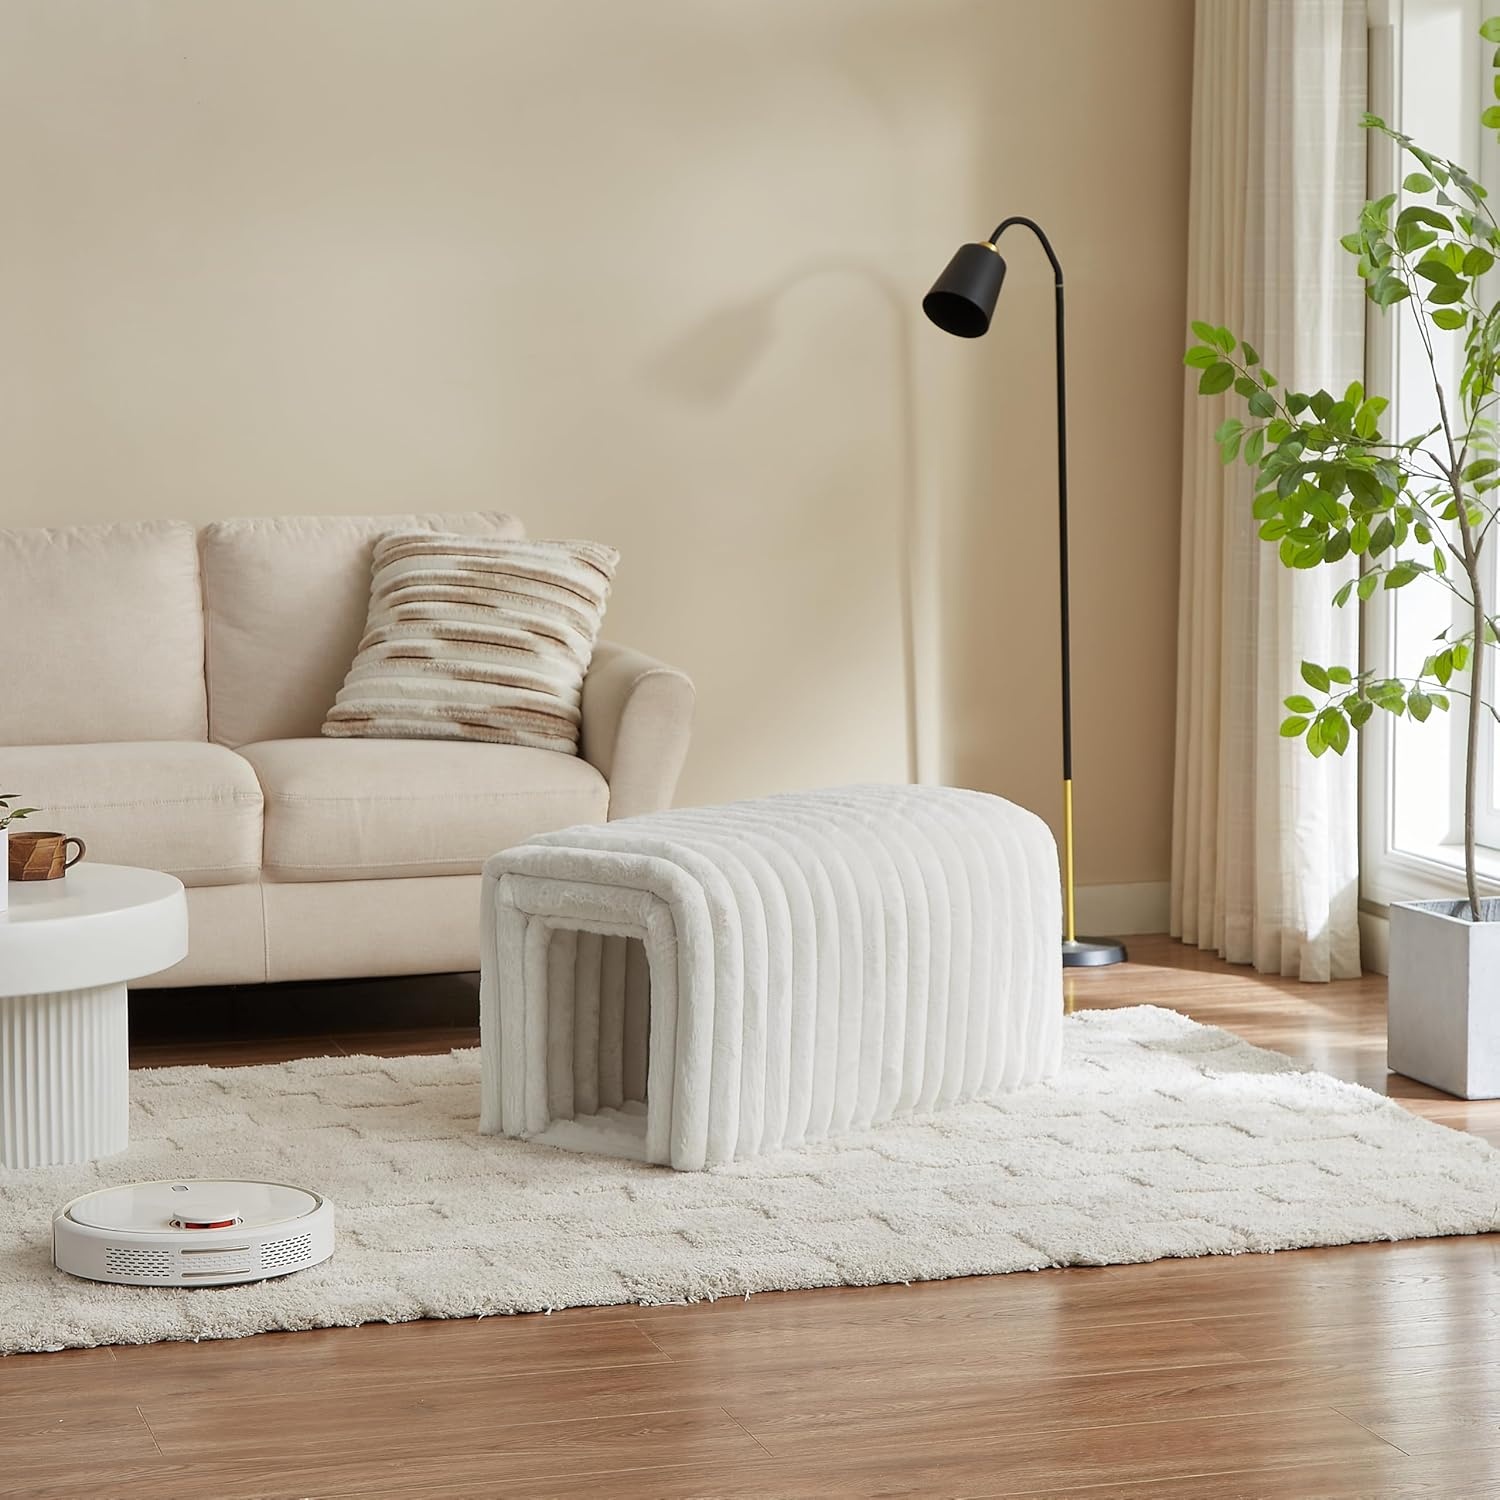
Storage Bench Pet Supplies Corduroy Bench Cat's nest to Hide for The Living Room, Entryway and Bedroom (Beige)
Overview Product Dimensions : 16.93"D x 33"W x 16.53"H Color : Beige Furniture Finish : Corduroy Brand : Casaround Manufacturer : CASAROUND Material Corduroy : Frame Material Corduroy : Material Corduroy : Frame Material Corduroy Style Art Deco : Item Weight 28.6 Pounds : Style Art Deco : Item Weight 28.6 Pounds About this item 【Arch hollow design, can both sit and "hide"】 It's not just a bench, it's a Storage compartment, and it's also a cat's nest to hide . It can hide the clutter of life，also a secret base for cats 。You can place movable cushions in the hollow area of the arch, so it's easy to clean and not afraid of getting dirty 【The Q-shot rabbit feather and the healing】This is a cream wind rabbit plush foot, soft sitting sense of storage can also do cat nest, can be integrated into different home space. Soft and comfortable sitting quality sponge filling, sitting soft elastic, sitting for a long time is not easy to collapse, about 17.71 inches, feet free to fall, free to stretch 【You can put it anywhere】 The "little helper" in the entrance, easy to change shoes and good mood. Next to the bed, the "little real luck" is convenient to put up clothes and things. The "variable stool" in the living room can be used for either a leg or a single seat. Simple and practical, light up every corner of your home 【Rabbit plush】Corduroy Fabric/Rabbit plush Fabric sofa sleeper is breathable and does not pill, ensuring a longer lifespan. Also has a soft touch, providing a comfortable and natural feeling. Please note that there is a little color difference between the object and your monitor and Please carefully check whether the size meets your requirements, so as not to cause return, exchange.
Brand: CASAROUND
Category: Animals & Pet Supplies > Pet Supplies > Cat Supplies > Cat Furniture > Cat Condos & Houses